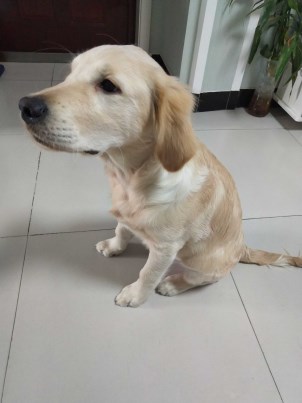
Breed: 5355-n000126-golden_retriever